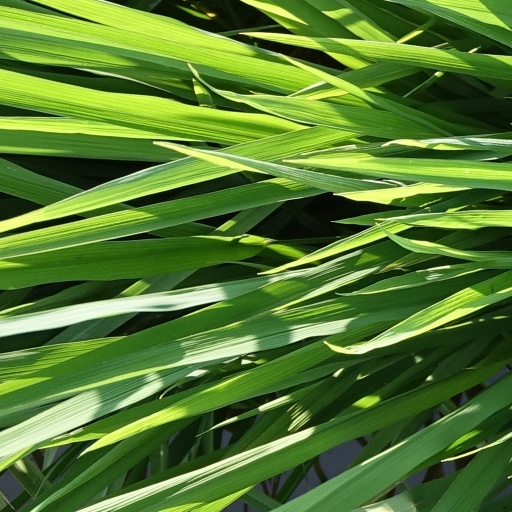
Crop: rice